Scaly-foot gastropod

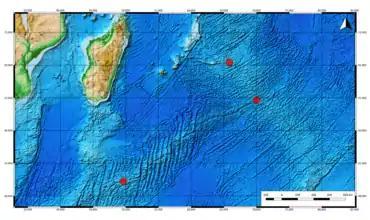
Bathymetric map of southeastern Indian Ocean showing three localities.

The scaly-foot gastropod is a vent-endemic gastropod known only from the deep-sea hydrothermal vents of the Indian Ocean, which are around in depth. The species was discovered in 2001, living on the bases of black smokers in the Kairei hydrothermal vent field, , on the Central Indian Ridge, just north of the Rodrigues Triple Point. The species has subsequently also been found in the Solitaire field, , Central Indian Ridge, within the Exclusive Economic Zone of Mauritius and Longqi (means "Dragon flag" in Chinese) field, , Southwest Indian Ridge. Longqi field was designated as the type locality; all type material originated from this vent field. The distance between Kairei and Solitaire is about . The distance between Solitaire and Longqi is about . These three sites belong to the Indian Ocean biogeographic province of hydrothermal vent systems "sensu" Rogers "et al." (2012). The distance between sites is large, but the total distribution area is very small, less than .